Darod

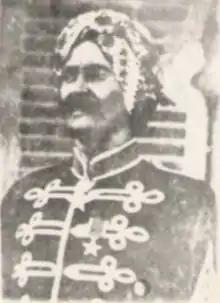
Ali Yusuf Kenadid, second sultan of the Sultanate of Hobyo

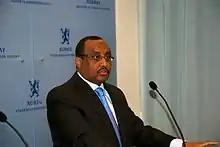
Abdiweli Gaas, former president of Puntland

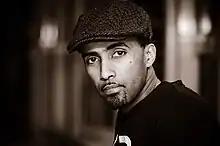
Aar Maanta, Somali-British singer-songwriter, actor, composer, instrumentalist and music producer

Amina Mohamed, Dhulbahante, former chairman of the International Organization for Migration and the World Trade Organisation's General Council